Gerard Edema

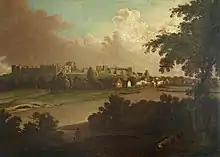
View of Windsor from the River by Gerard van Edema

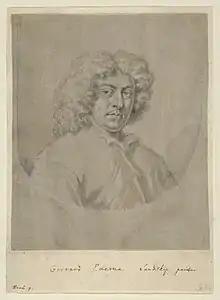
Gerard Edema, ca. 1680, attributed to Mary Beale, Metropolitan Museum of Art

Gerard Edema or Gerard van Edema (c. 1652, Amsterdam – c. 1700, Richmond, Surrey), was a Dutch landscape-painter who settled in England.